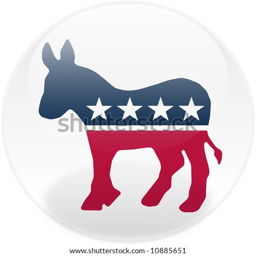
glossy democratic party logo on a round button